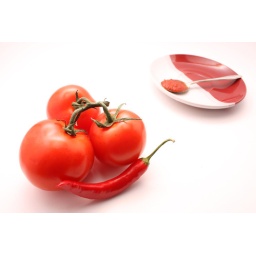
red tomato and peper with ketchup in white isolated background. Ketchup in plate slightly blurred